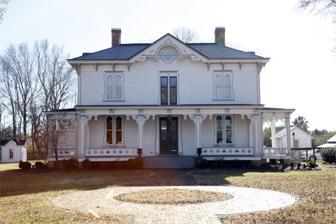
Building: David A. Barnes House
Country: United States of America
Year built: 1875
Historic house in North Carolina, United States United States historic place David A. Barnes House U.S. National Register of Historic Places The David A. Barnes House Show map of North Carolina Show map of the United States Location 625 W. Main St., Murfreesboro, North Carolina Coordinates 36°26′30″N 77°6′37″W / 36.44167°N 77.11028°W / 36.44167; -77.11028 Area 1 acre (0.40 ha) Built 1875 ( 1875 ) Architectural style Italianate NRHP reference No. 14000333 Added to NRHP June 13, 2014 David A. Barnes House is a historic home located at Murfreesboro , Hertford County, North Carolina .  It was built in 1875, and is a two-story, three-bay, Italianate style frame dwelling with a hip-roof.  It is sheathed in weatherboard and features a one-story, hip-roof porch supported by four square-paneled posts with sawn brackets.  Also on the property are the contributing five-hole privy , a kitchen house, and two miscellaneous outbuildings. It was listed on the National Register of Historic Places in 2014. References